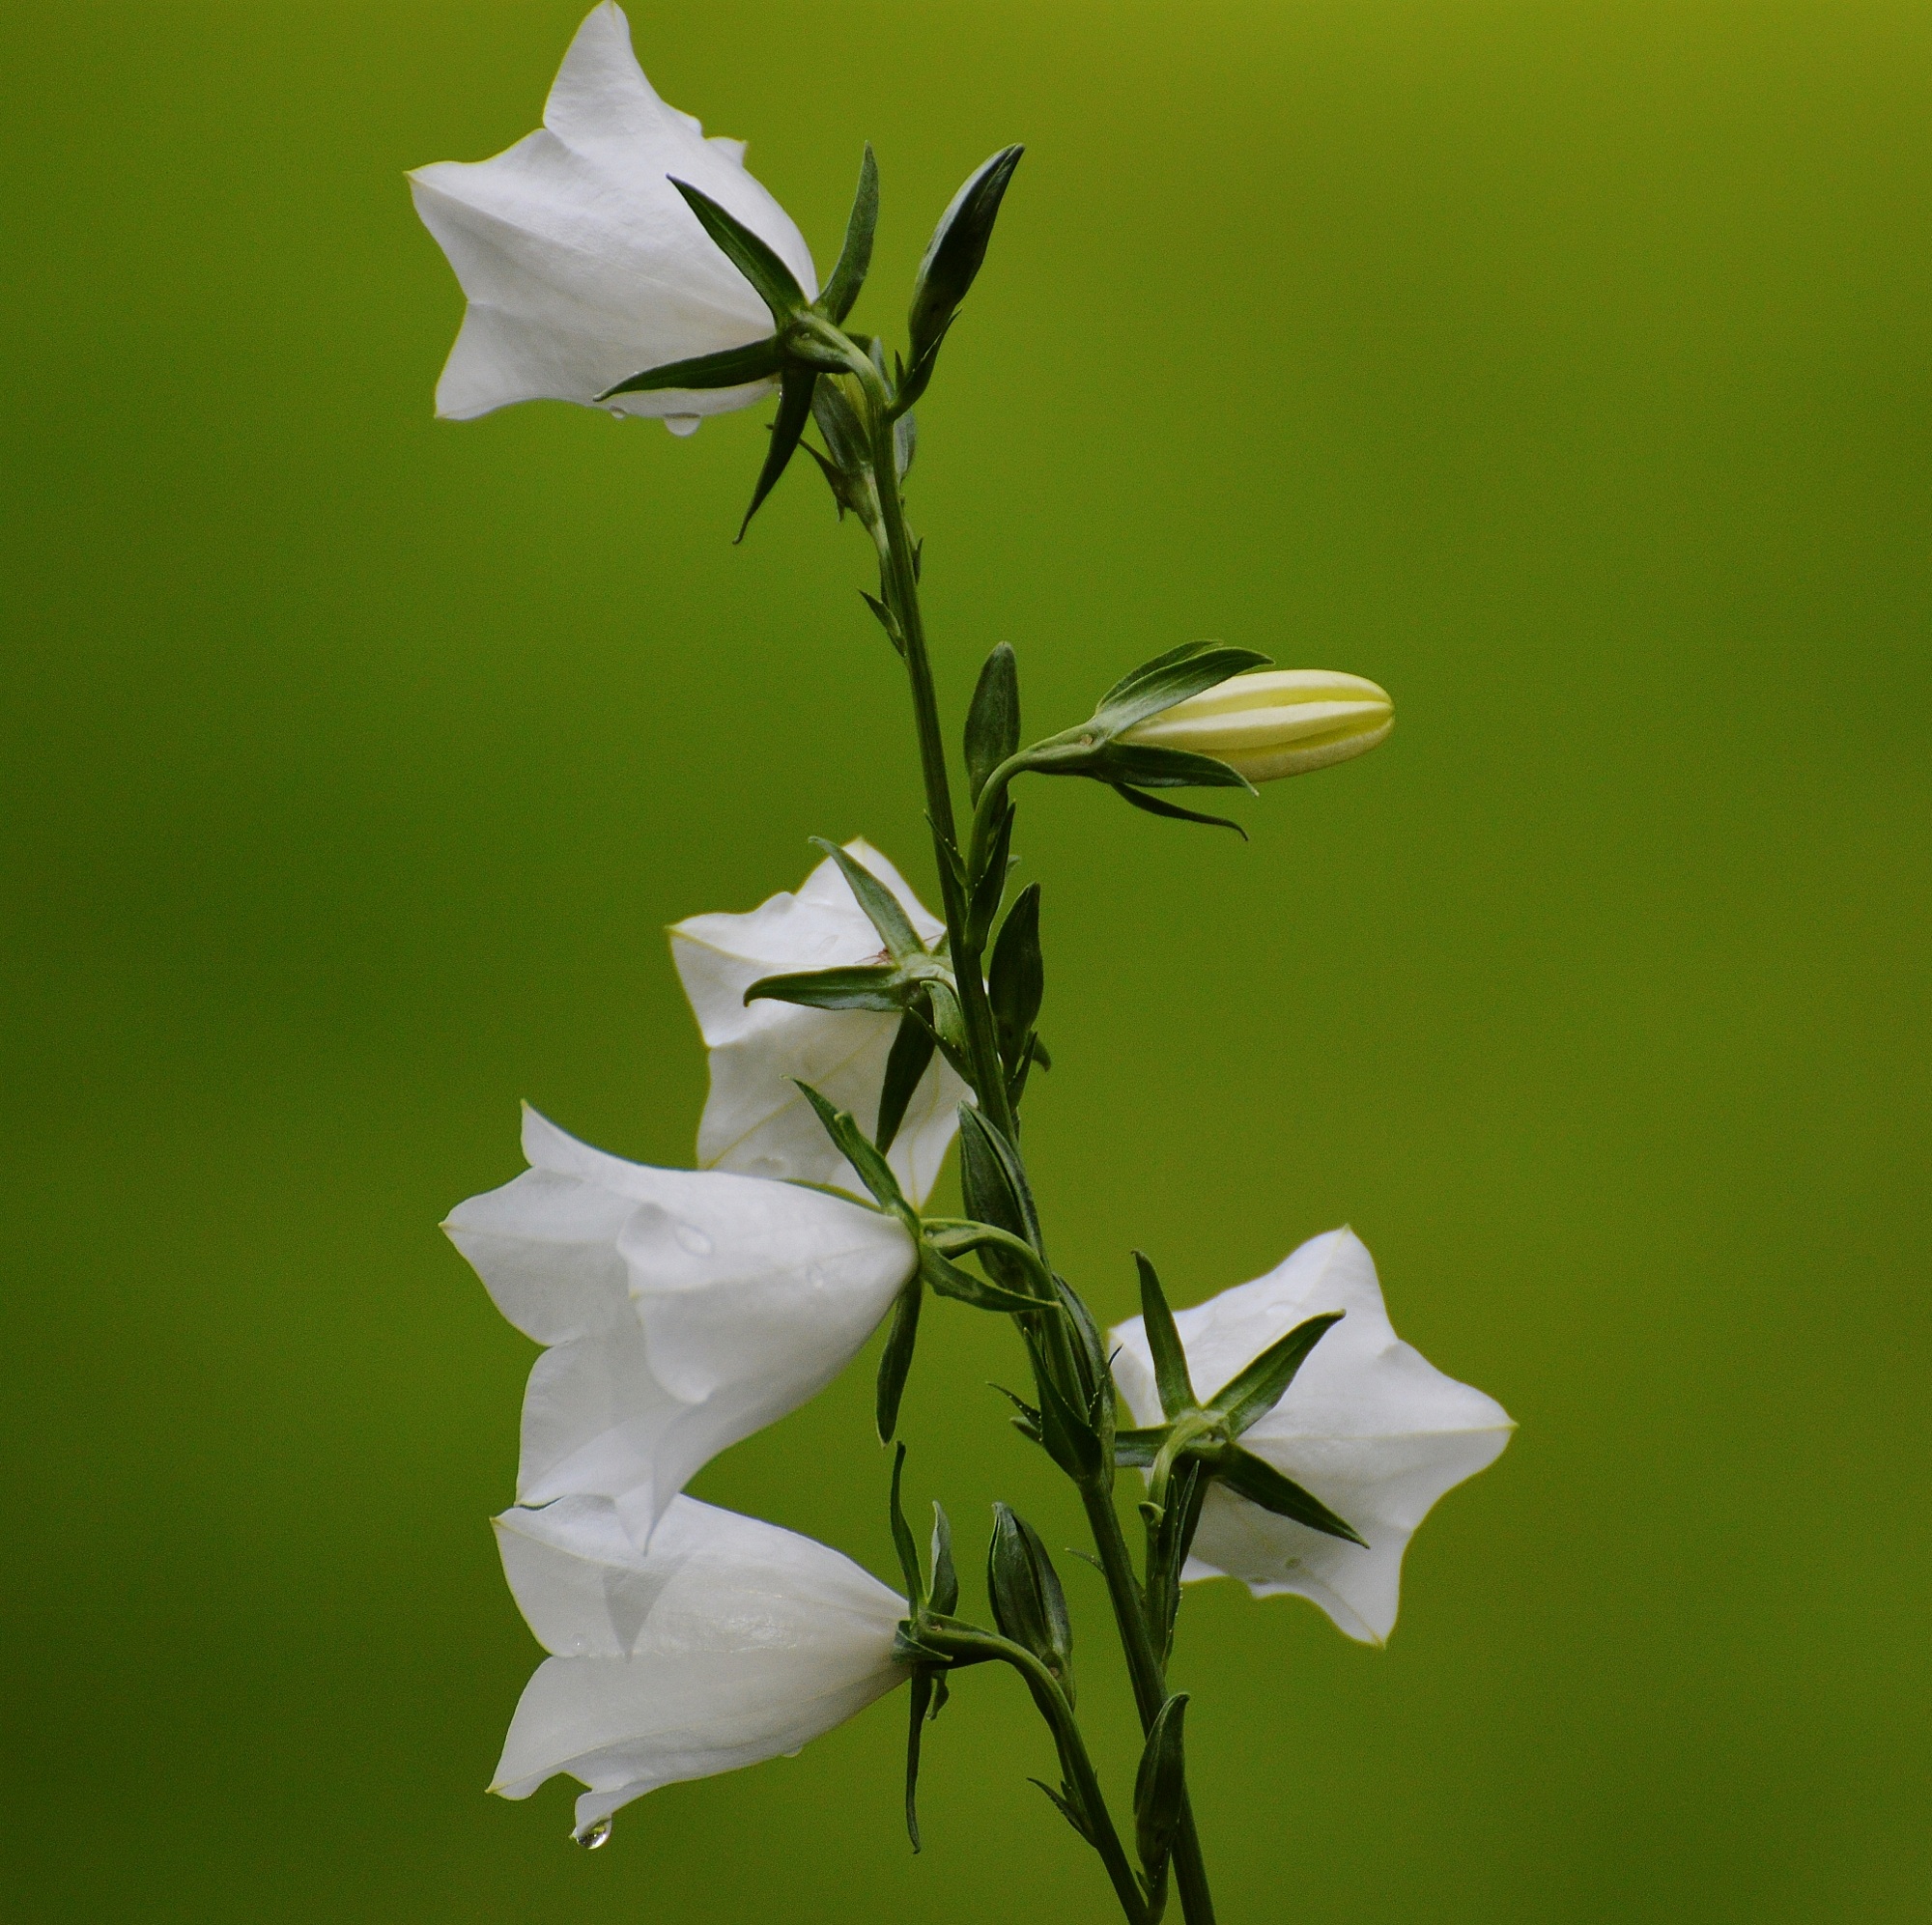
nature, blossom, plant, white, leaf, flower, petal, bloom, green, botany, flora, wildflower, flowers, beautiful, lily, spring flower, bells, gladiolus, macro photography, flowering plant, bellflower family, harebell, plant stem, land plant